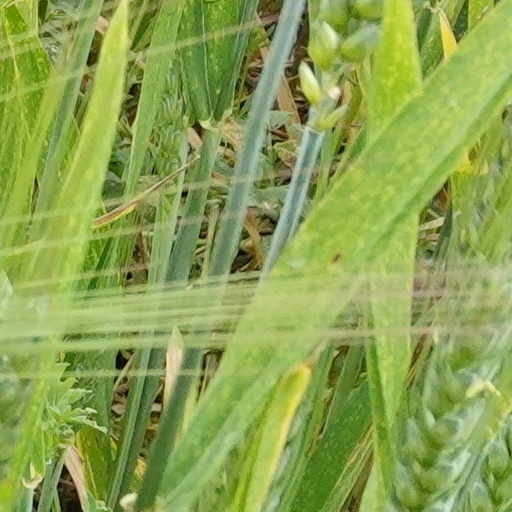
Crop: wheat